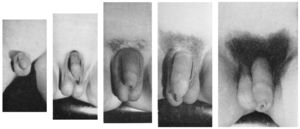
Cinq étapes de la Classification de Tanner - développement de l'appareil génital masculin
La classification de Tanner, aussi appelé score, ou échelle de Tanner a été créé par James Mourilyan Tanner en 1962. Elle permet de coter l'avancement physiologique au cours de la puberté.